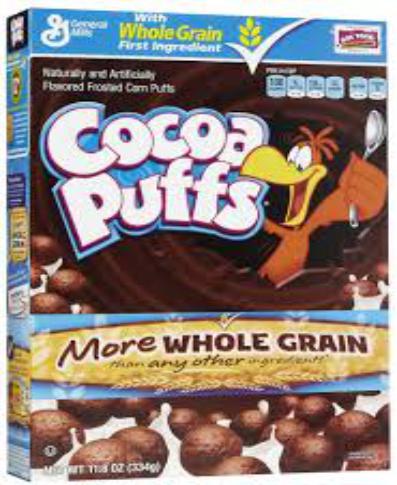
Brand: Cocoa Puffs
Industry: Food